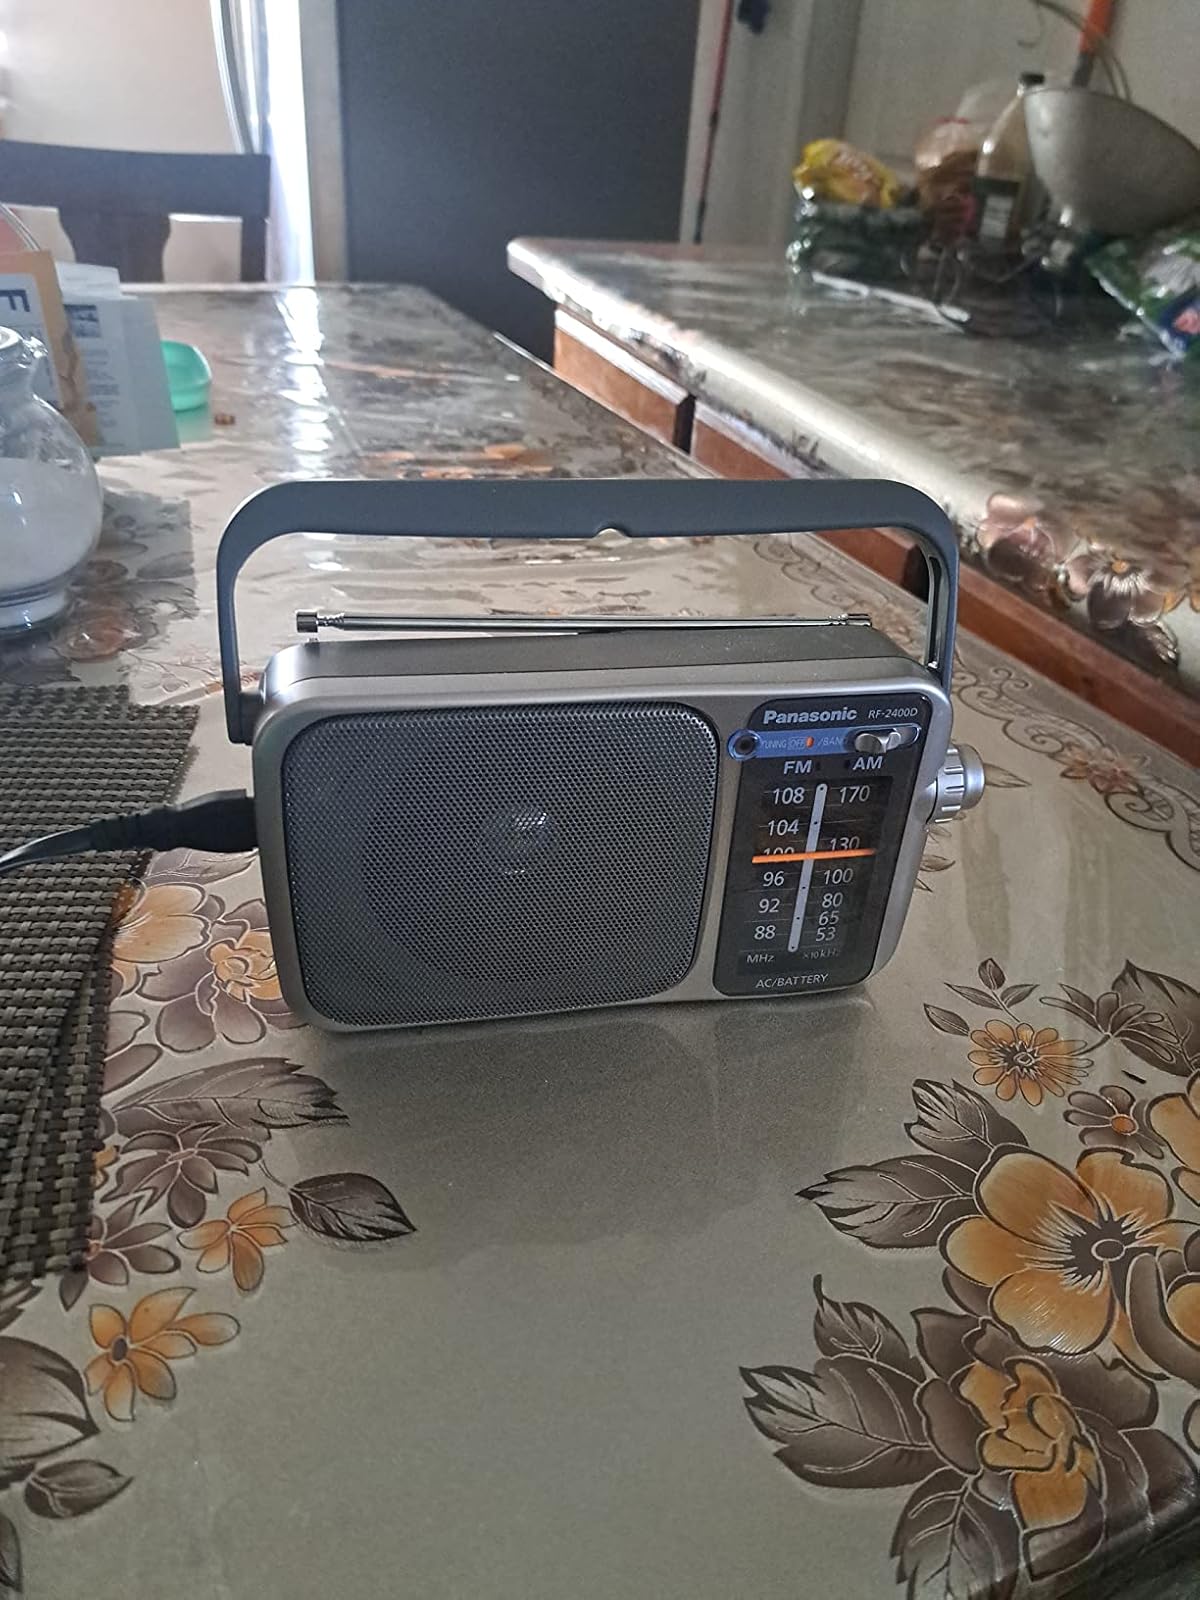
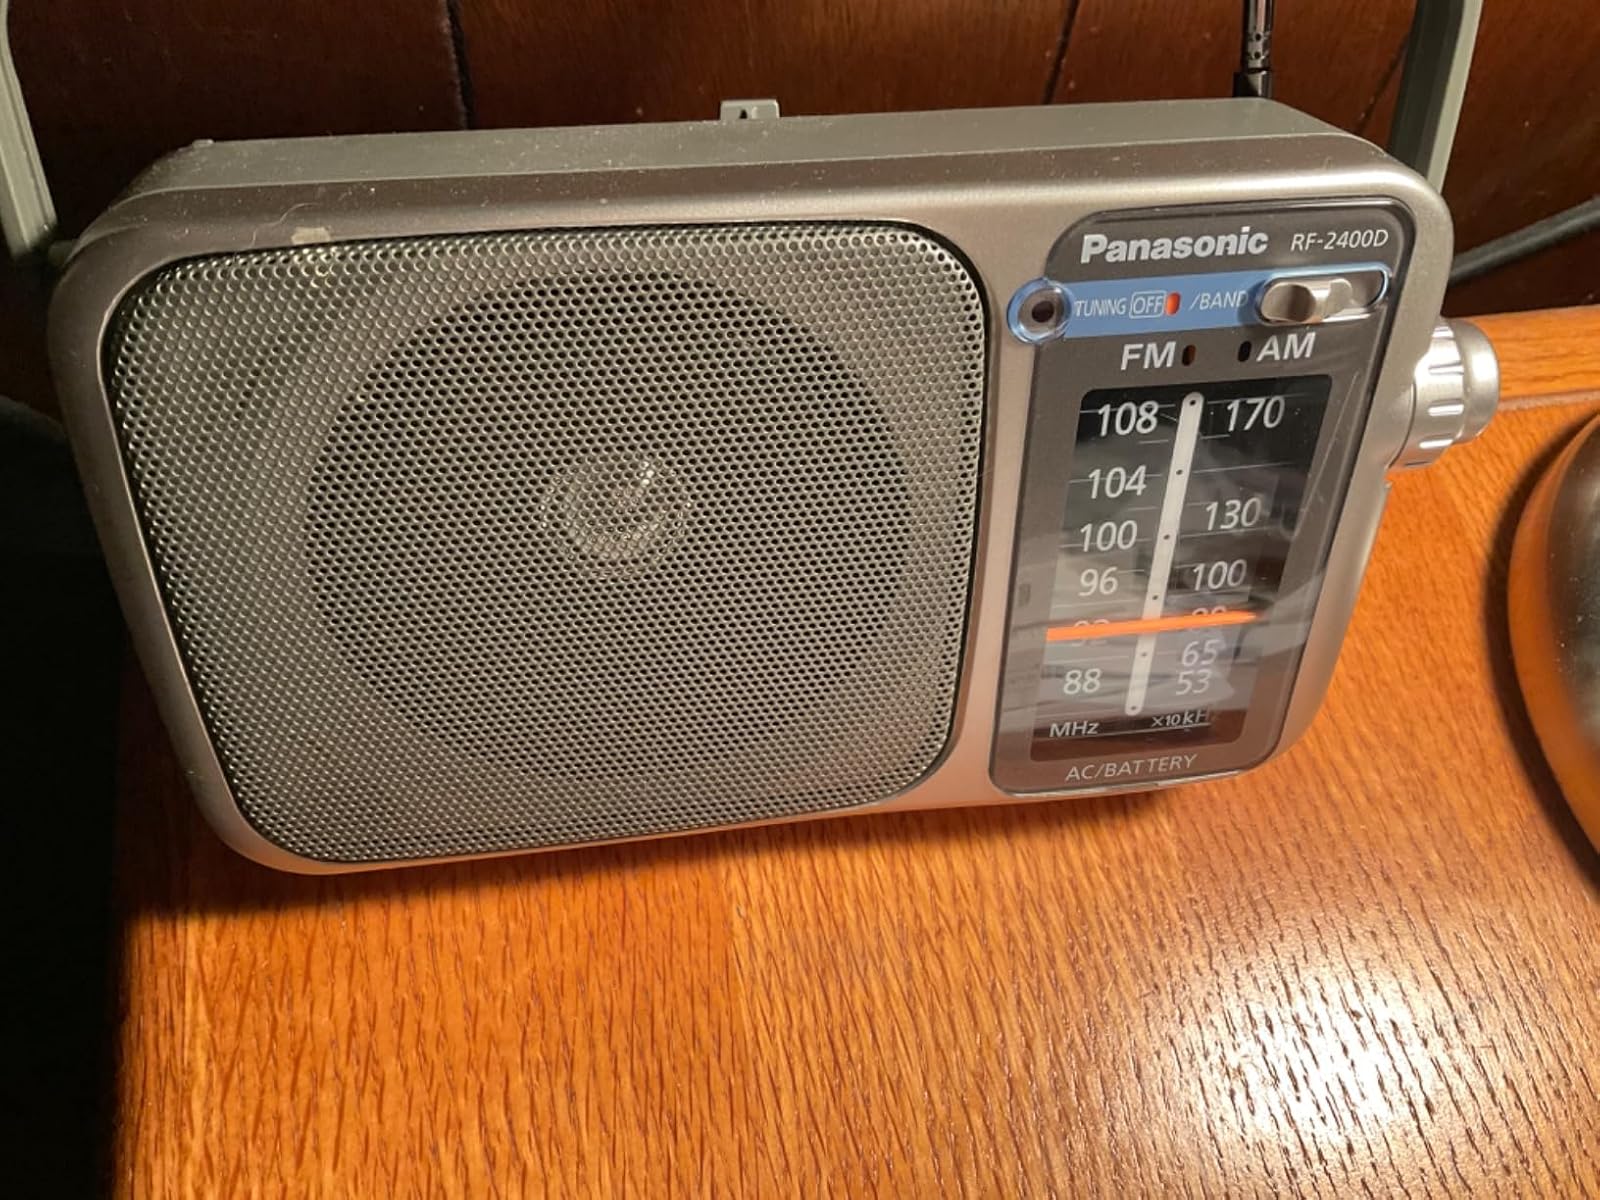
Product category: radio
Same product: yes